NGC 5613

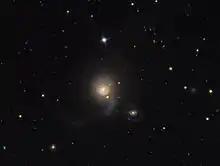
NGC 5613, (bottom, right of center), NGC 5614, and NGC 5615 as imaged at the Mount Lemmon SkyCenter

NGC 5613 is a lenticular galaxy (type S0a) in the constellation Boötes. It is part of the Arp 178 set of interacting galaxies, with NGC 5615 and NGC 5614.